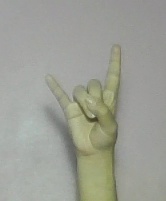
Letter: la